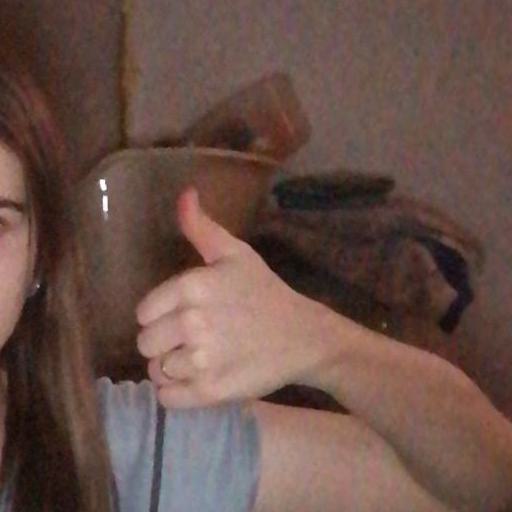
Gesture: like